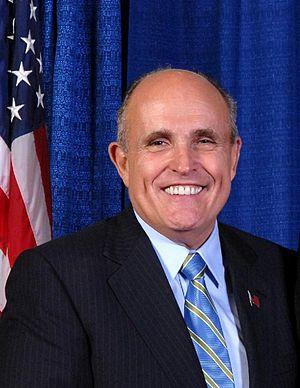
L'élection présidentielle américaine de 2008, prenant place le 4 novembre 2008, est la 56ᵉ élection présidentielle américaine à déterminer le président et le vice-président des États-Unis.
La personnalité de l'année est un titre qui est décerné chaque année en décembre depuis 1927 par la rédaction de l'hebdomadaire américain Time Magazine à la personne qui a « marqué le plus l'année écoulée, pour le meilleur ou pour le pire ».
La Convention nationale républicaine de 2008 a lieu du 1ᵉʳ au 4 septembre 2008 au Xcel Energy Center à Saint Paul aux États-Unis. Elle est chargée de désigner officiellement John McCain comme candidat du Parti républicain à l'élection présidentielle de 2008. Le candidat doit recueillir plus de 1 191 délégués pour remporter la nomination. La convention devait recevoir plus de 45 000 participants dont 15 000 représentants de la presse.